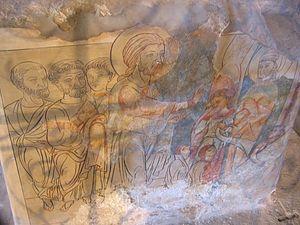
L'église de Bethphagé est une église catholique située près du mont des Oliviers à Jérusalem à l'ancien lieu de Bethphagé.